Point Isabel (promontory)

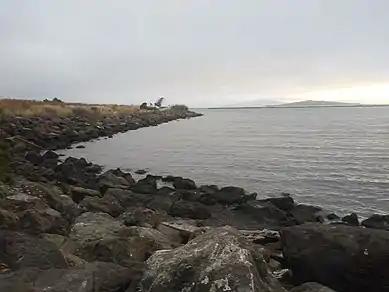
Point Isabel Shoreline

Point Isabel is a hilltop in the ancient range of hills that also includes Albany Hill, Brooks Island, and the Potrero San Pablo. Rising sea levels following the last Ice Age formed San Francisco Bay and left the point as a rocky promontory joined to the mainland by a salt marsh that flooded at high tides. A large shell midden showed that Native Americans used the site, specifically the Huchiun Indians.